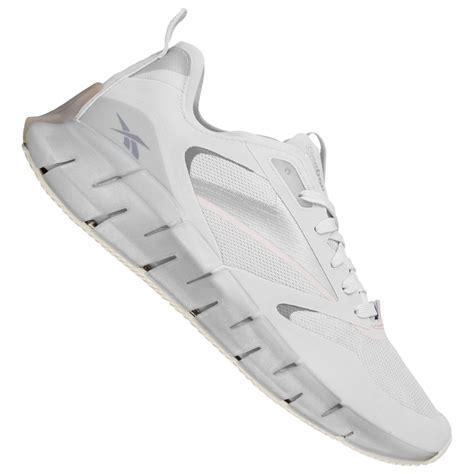
Brand: Reebok
Model: ZIG Kinetica